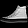
Label: Sneaker